Instituto Camões

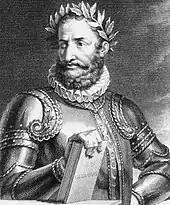
Luís Vaz de Camões.

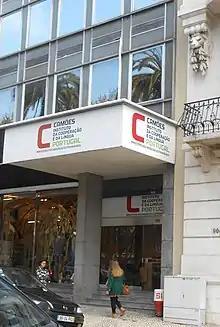
An Instituto Camões Portuguese Language Center in Lisbon.

The Instituto Camões was named in honour of Luís de Camões, a poet of the Portuguese Renaissance and author of "Os Lusíadas", considered to be the national epic of Portugal and the Portuguese language. The Instituto Camões head office is headquartered at Seixas Palace, a 19th-century mansion on Marquis of Pombal Square, in Lisbon, Portugal.